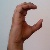
The image shows a hand gesture representing the letter 'C' in Indian Sign Language.